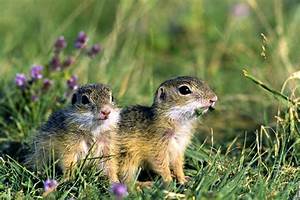
Label: scoiattolo